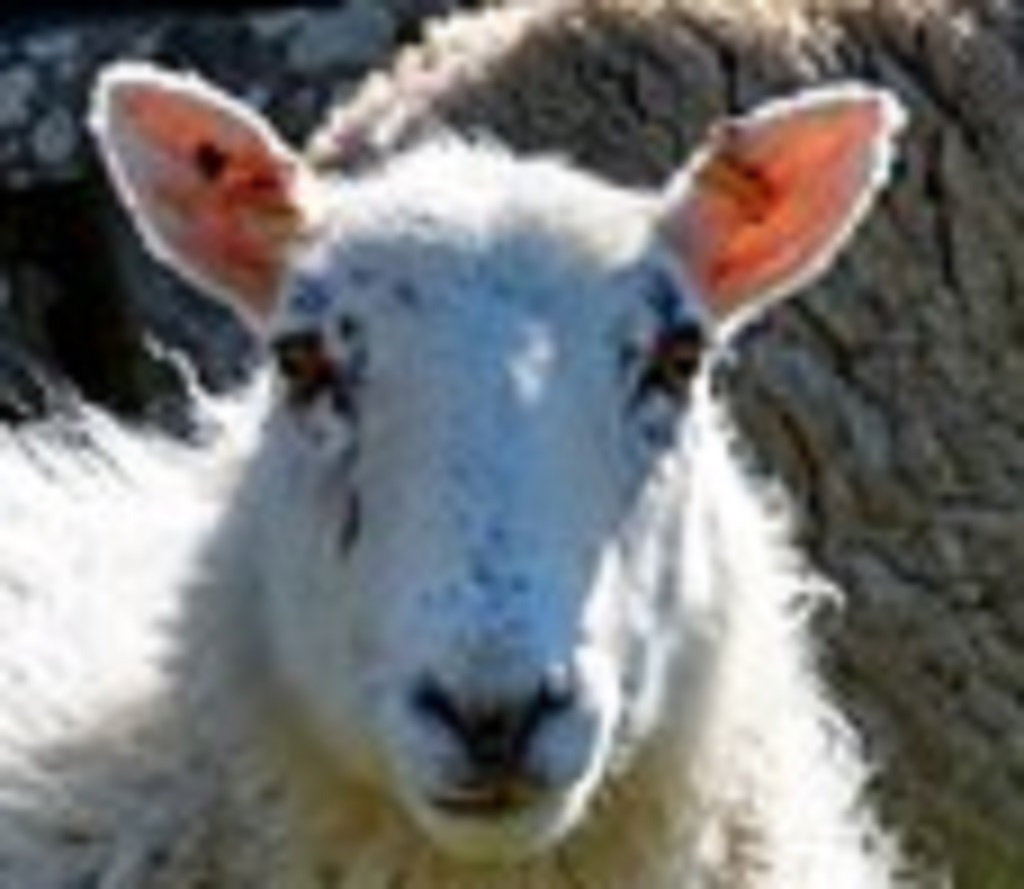
Label: no pain